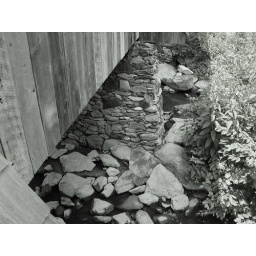
Playing around in black &amp;amp; white with the previous photo.